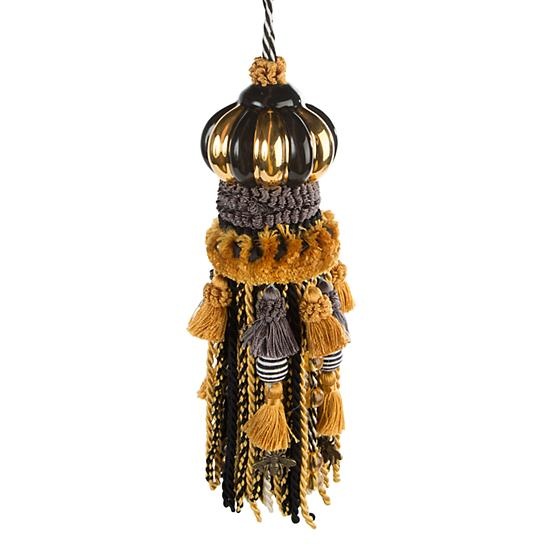
Queen Bee Tassel
Brand: Mackenzie- Childs
Category: Home & Garden > Decor > Window Treatment Accessories > Curtain Holdbacks & Tassels > Curtain Tassels